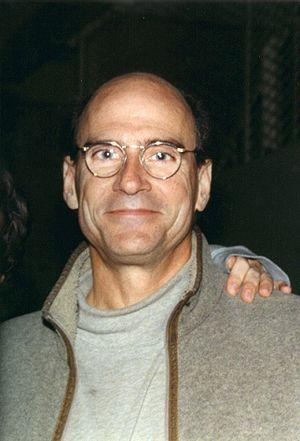
James Taylor, de son nom complet James Vernon Taylor, né le 12 mars 1948 à Boston, est un auteur-compositeur-interprète américain de folk rock.